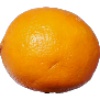
Label: lemon_meyer